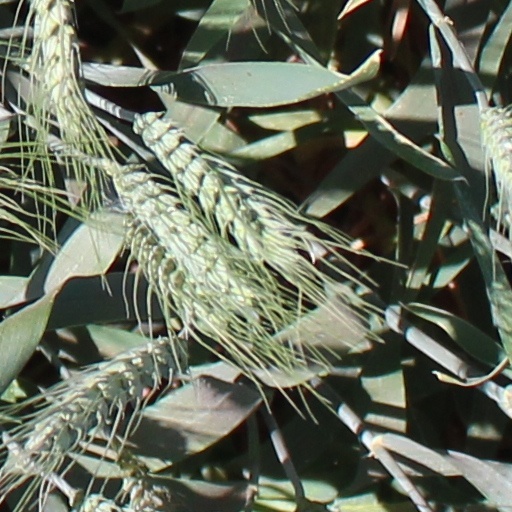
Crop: wheat